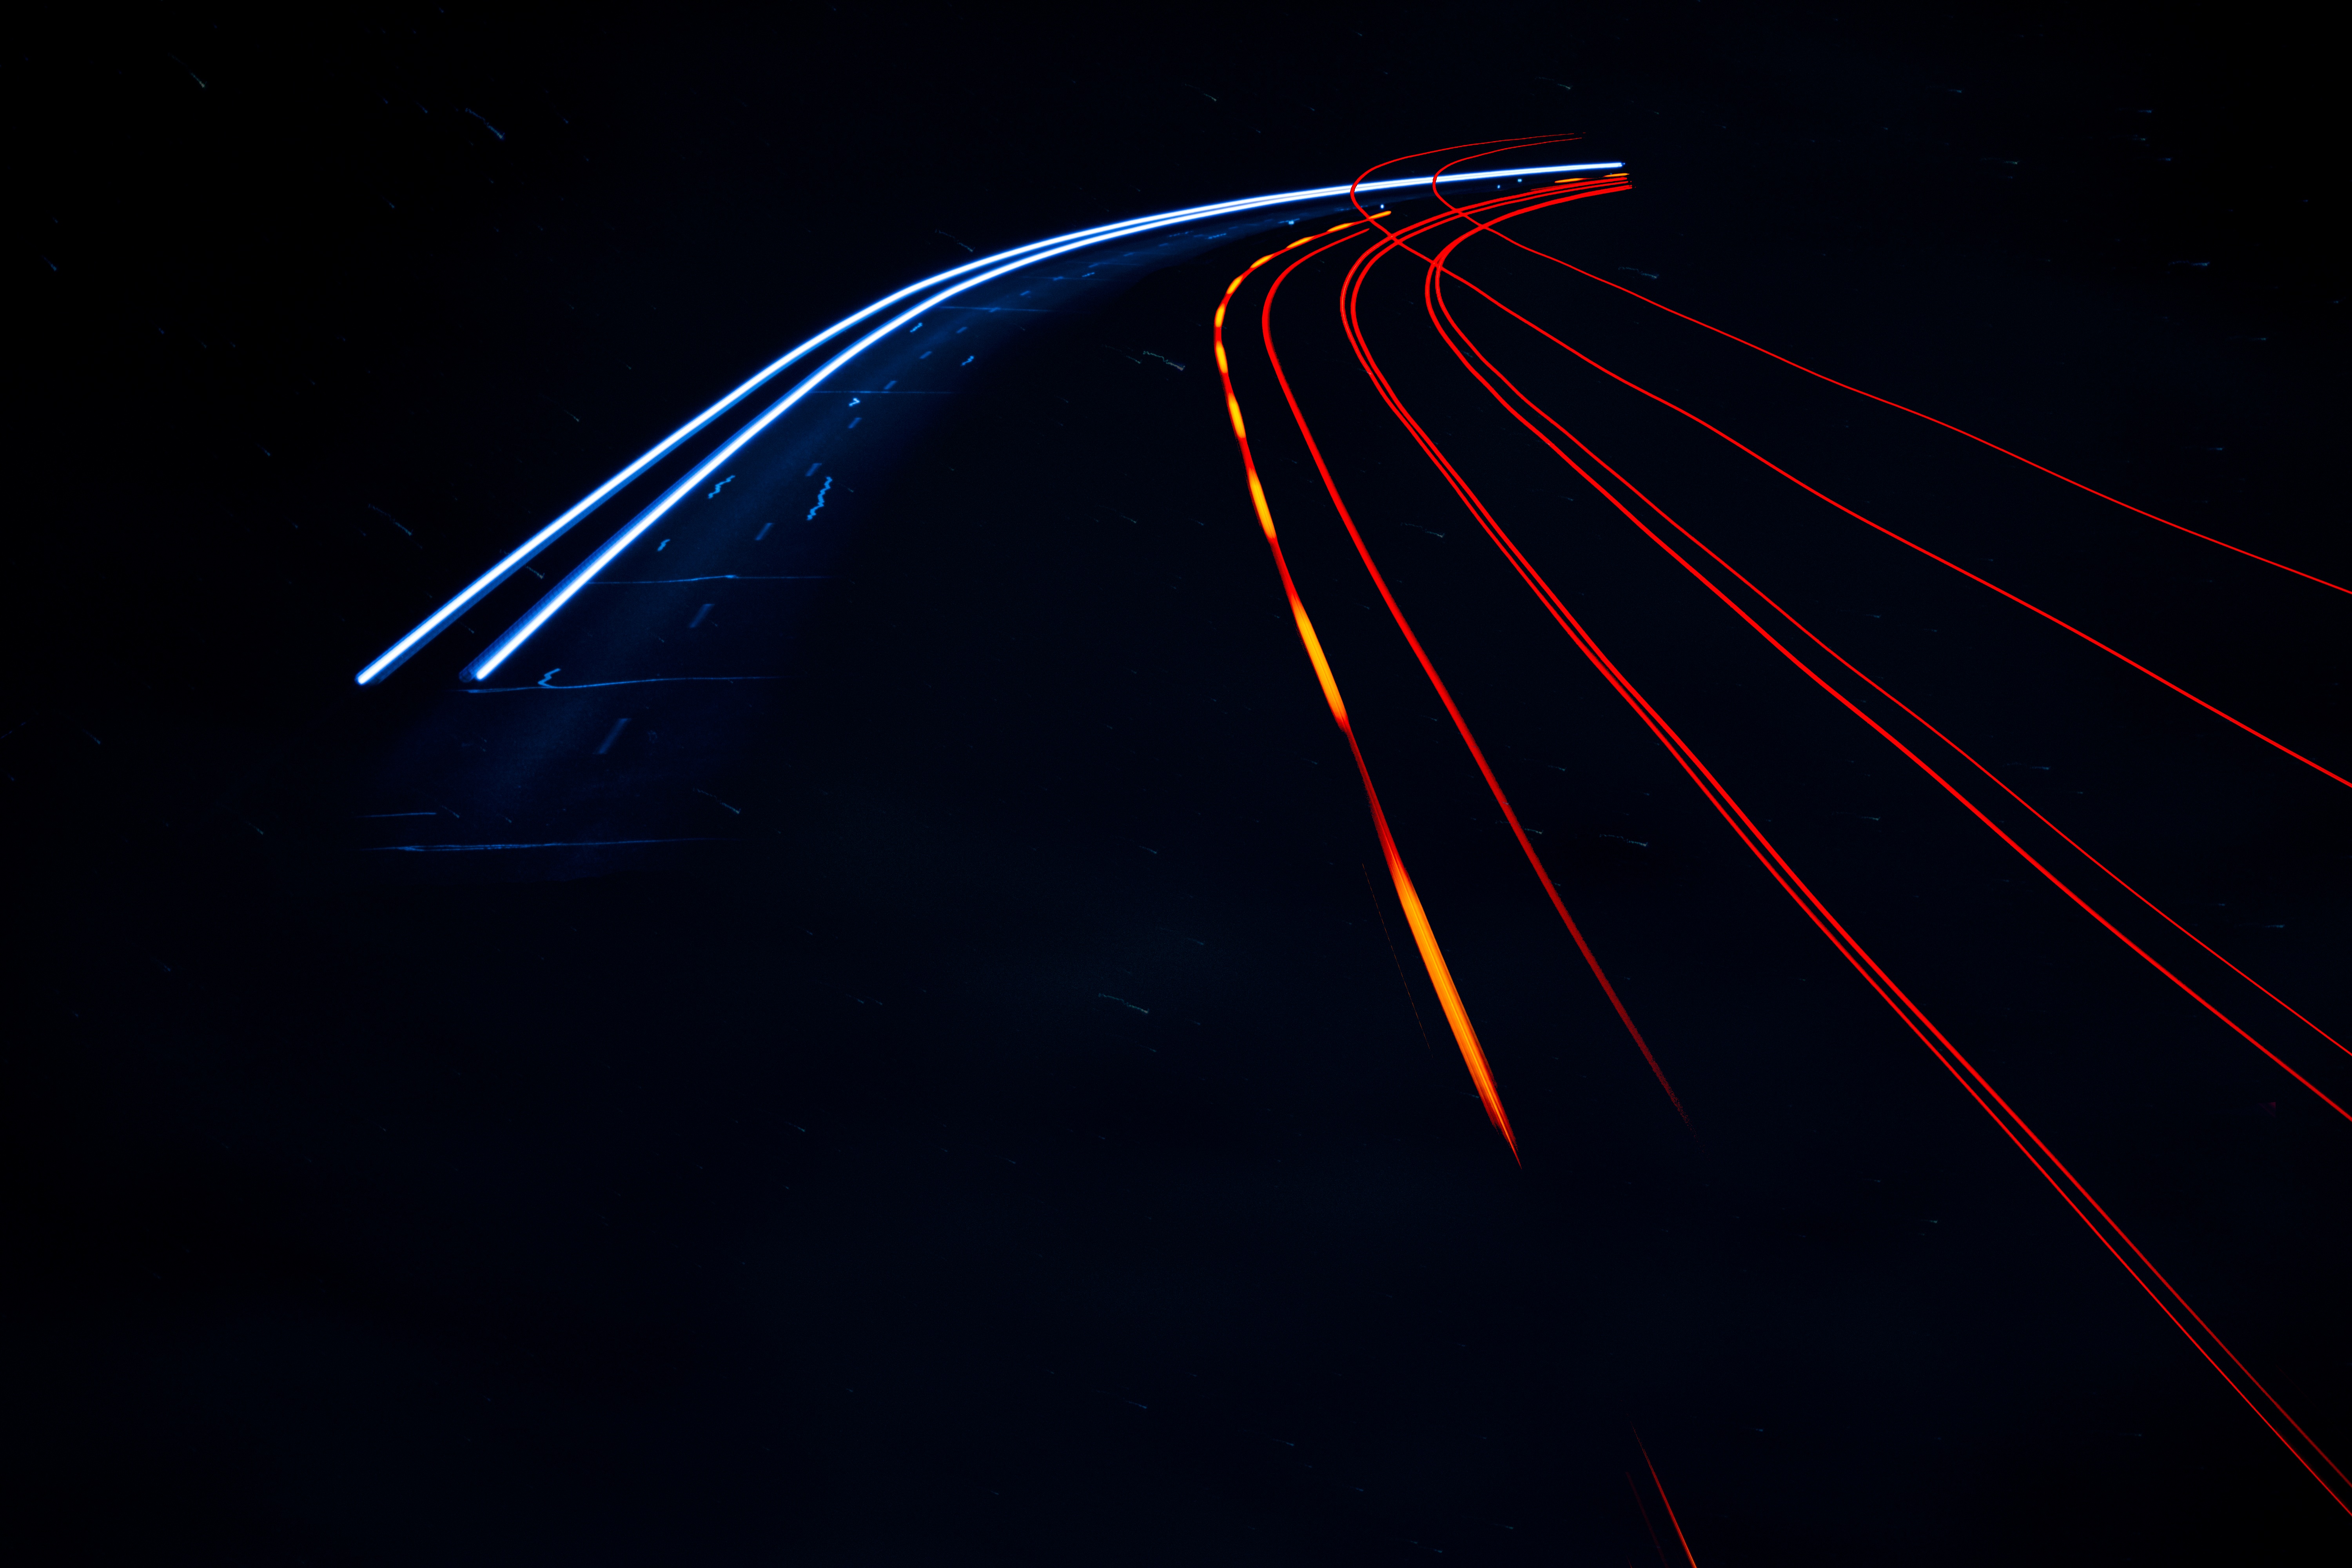
wing, light, sky, night, atmosphere, line, space, darkness, shape, screenshot, atmosphere of earth, computer wallpaper